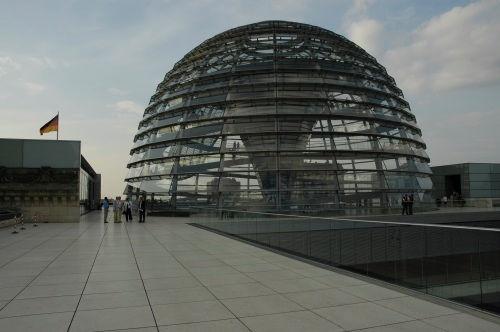
Weather: cloudy or overcast